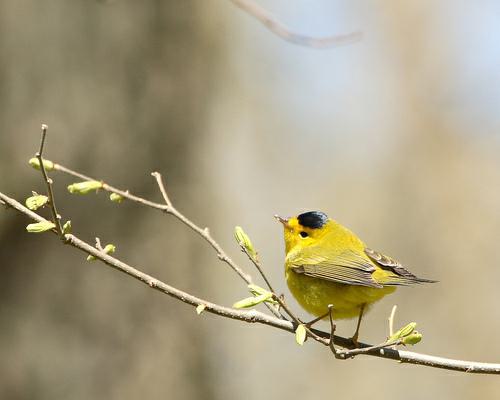
A photo of a wilson warbler